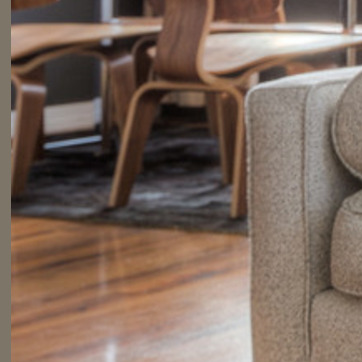
Material: carpet